Chandrayaan-1

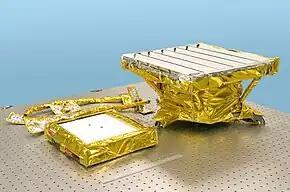
Moon Mineralogy Mapper (left)

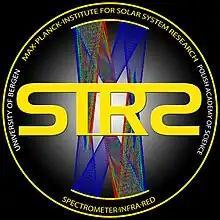
SIR-2 Logo

These international contributions were vital to the mission’s success and overall achievements of Chandrayaan 1.